List of most expensive photographs

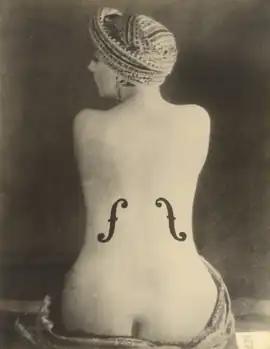
Man Ray's "Le Violon d'Ingres", 1924

This is a list of the 30 highest prices paid for photographs (in US dollars unless otherwise stated). All prices include the buyer's premium, which is the auction house fee for handling the work.